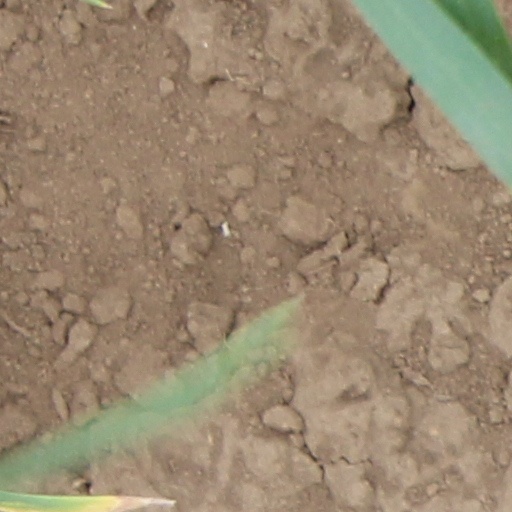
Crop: wheat